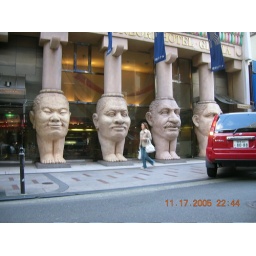
The ground floor of a medium sized hotel in Osaka.